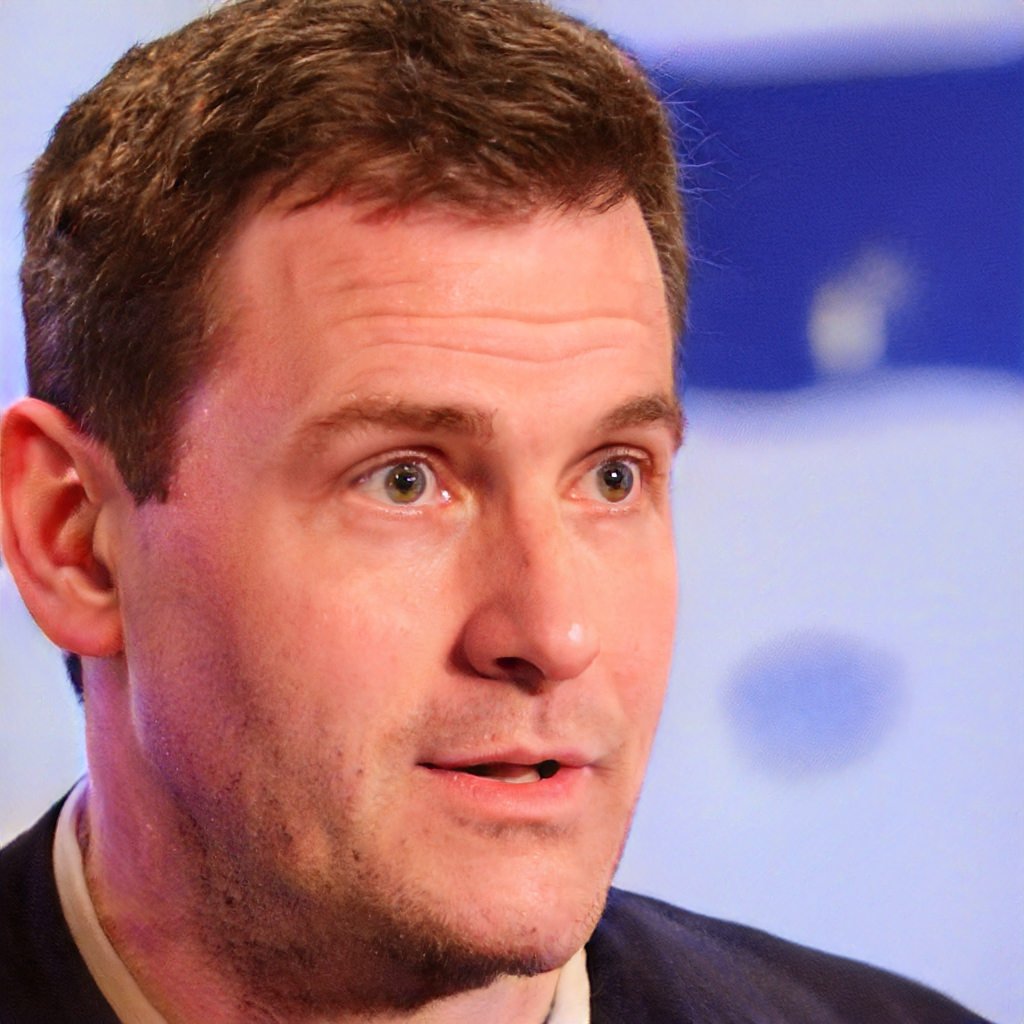
Gender: Male